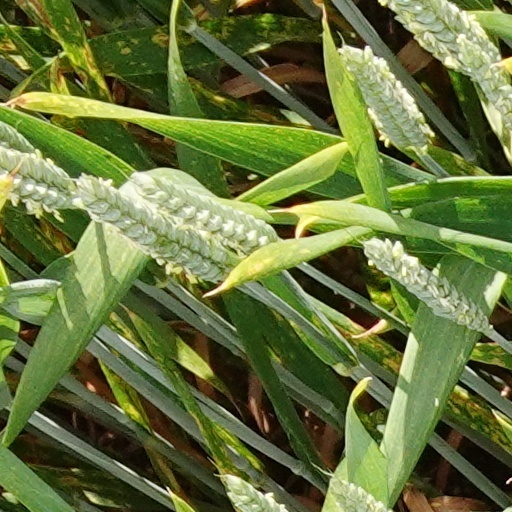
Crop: wheat